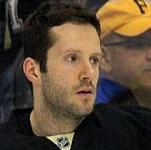
Age: 30